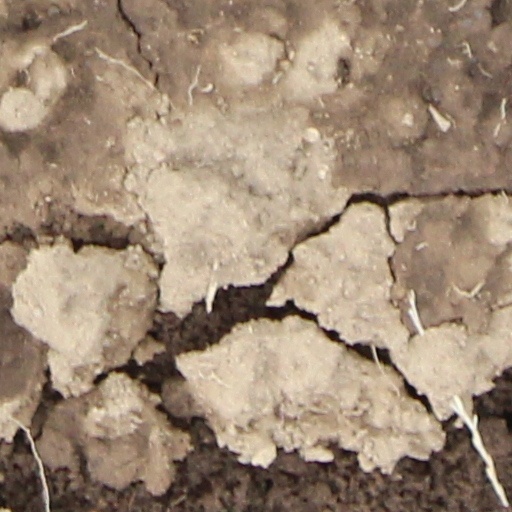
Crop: wheat